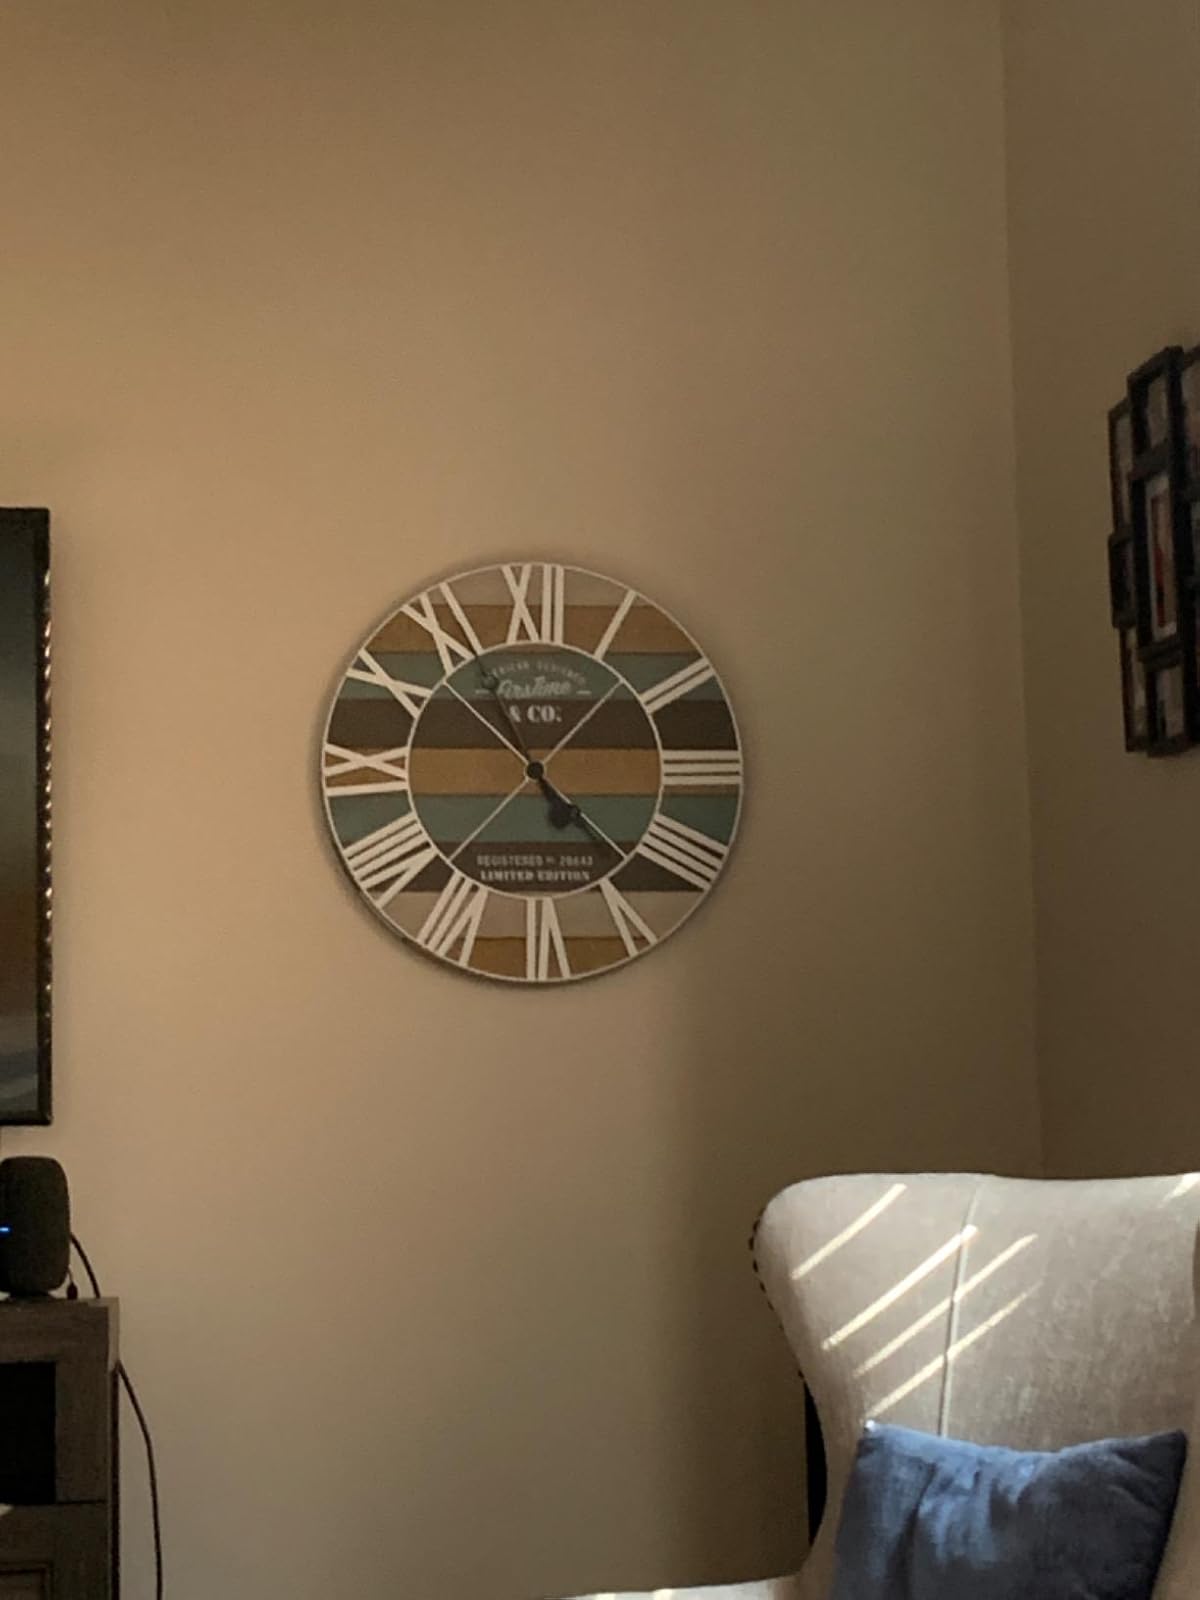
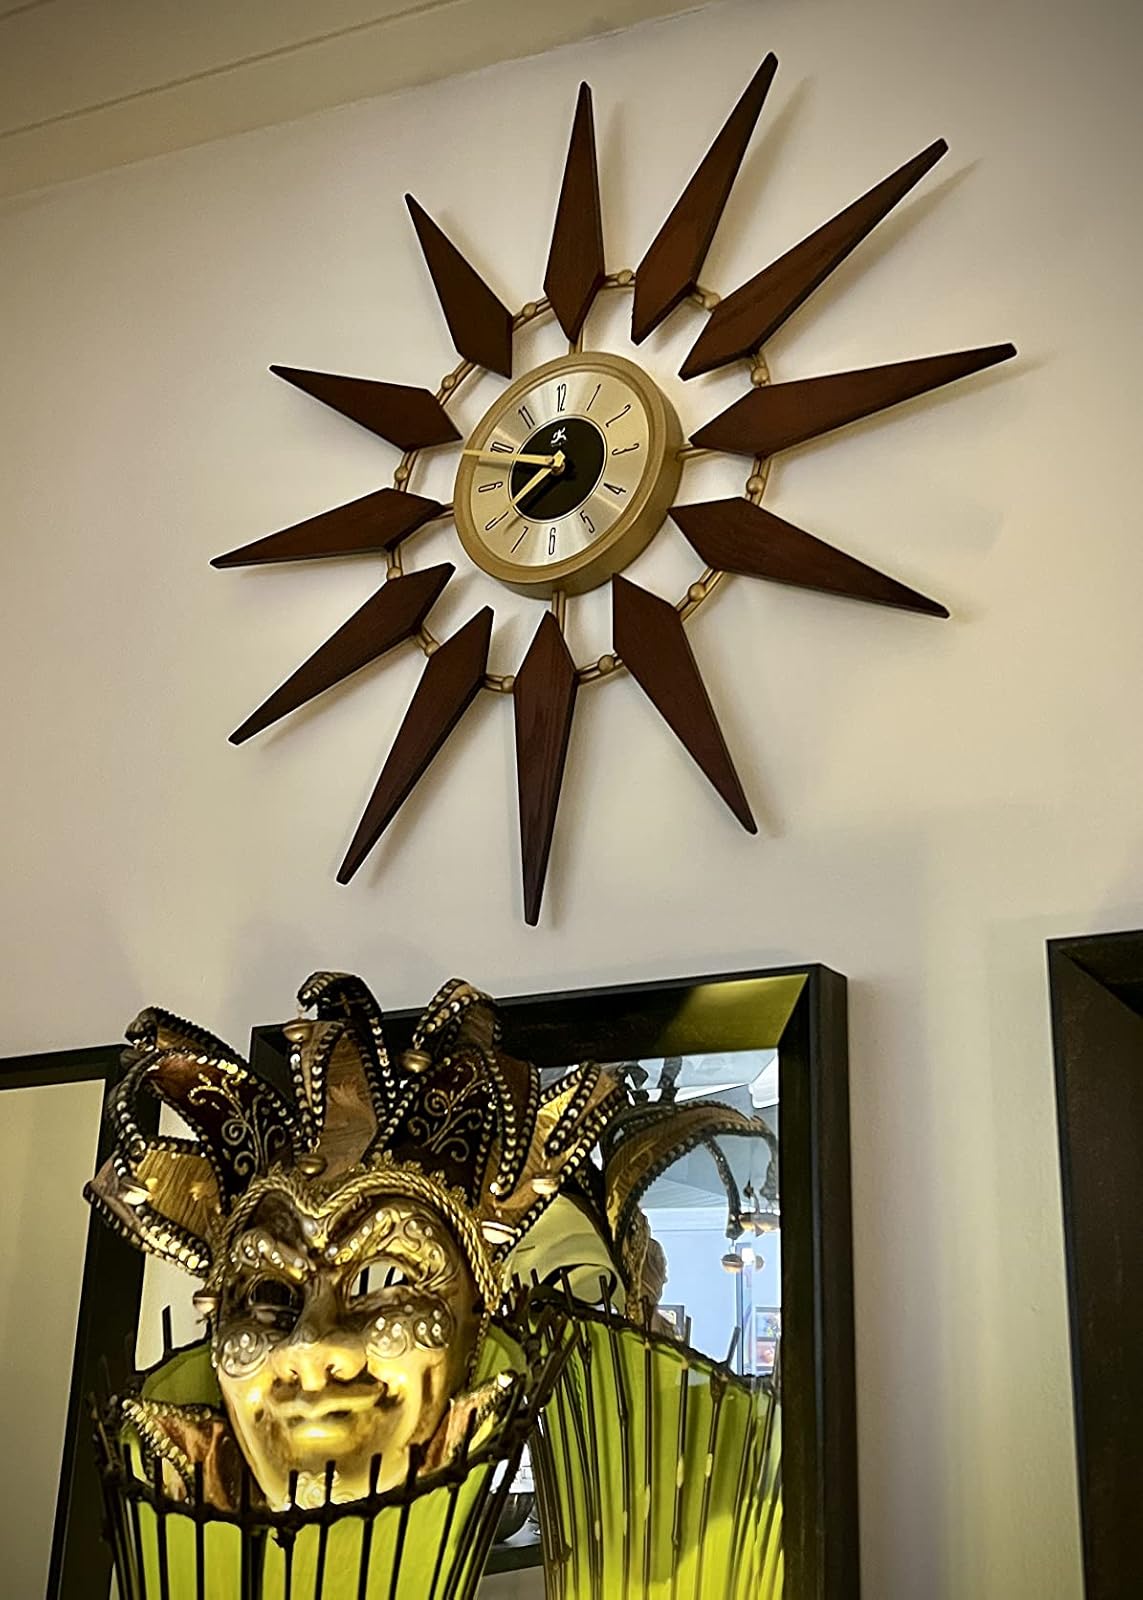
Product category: clock
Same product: no